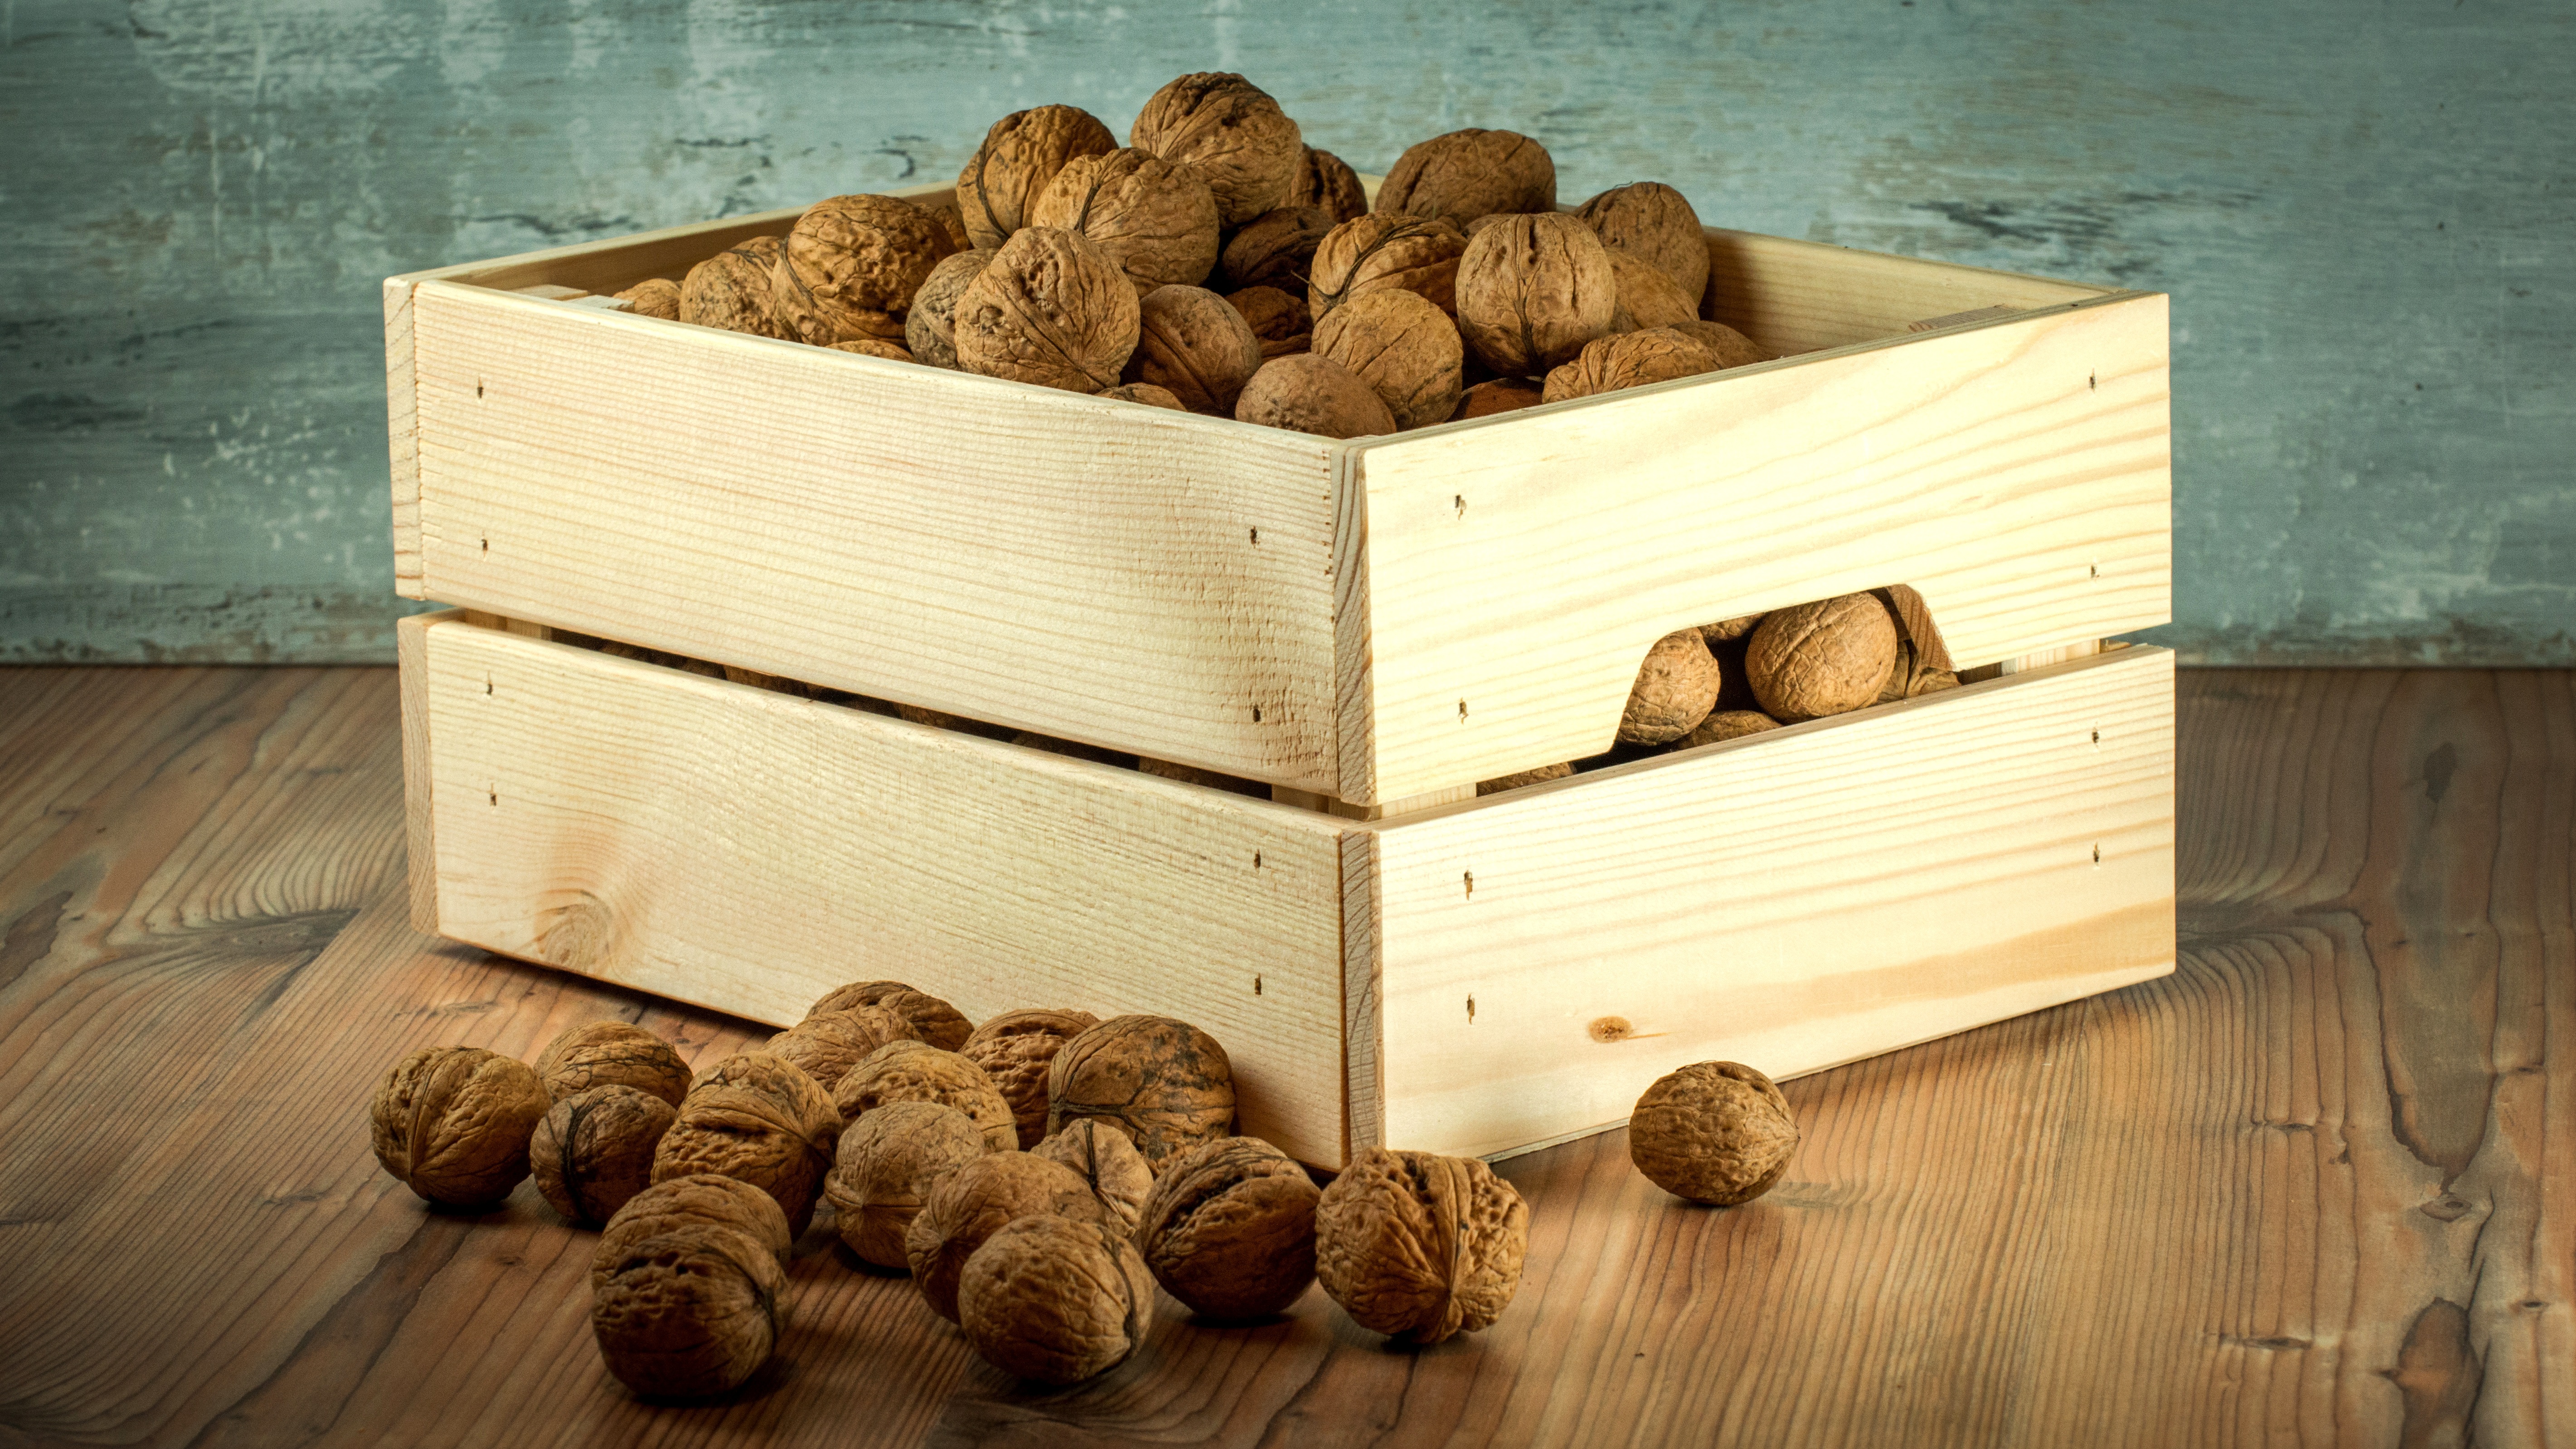
wood, food, collection, produce, crop, healthy, crate, coconut, nuts, background, wooden, nuts seeds, tree nuts